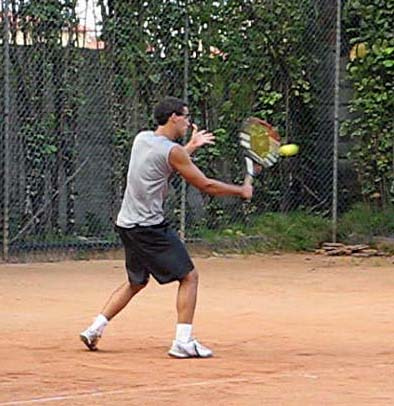
người đàn ông đang vung vợt tennis đỡ bóng tennis